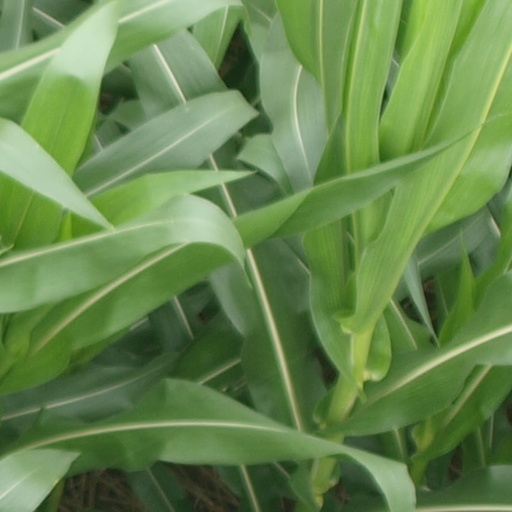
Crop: maize; corn